Grevillea ilicifolia

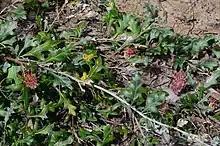
Habit near Serviceton

Grevillea ilicifolia, commonly known as holly grevillea or holly bush, is a species of flowering plant in the family Proteaceae and is endemic to southern continental Australia. It is a spreading to prostrate shrub with holly-like leaves with sharply-pointed triangular to egg-shaped teeth or lobes, and clusters of green to cream-coloured and mauve flowers with a pink to red style.